2nd King Edward VII's Own Gurkha Rifles (The Sirmoor Rifles)

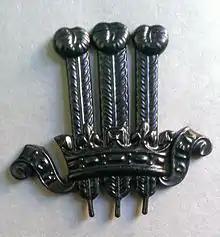
Cap badge

The 2nd King Edward VII's Own Gurkha Rifles (The Sirmoor Rifles) was a rifle regiment of the British Indian Army before being transferred to the British Army on India's independence in 1947. The 4th Battalion joined the Indian Army as the 5th Battalion, 8th Gorkha Rifles (Sirmoor Rifles), where it exists to this day. As part of the British Army, the regiment served in Malaya, Hong Kong and Brunei until 1994 when it was amalgamated with the other three British Army Gurkha infantry regiments to form the Royal Gurkha Rifles. It is the only Gurkha regiment which did not have a khukuri on its cap badge.